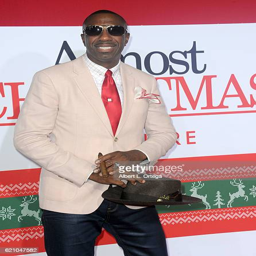
comedian arrives for the premiere